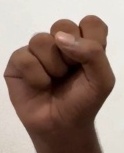
ASL sign: S